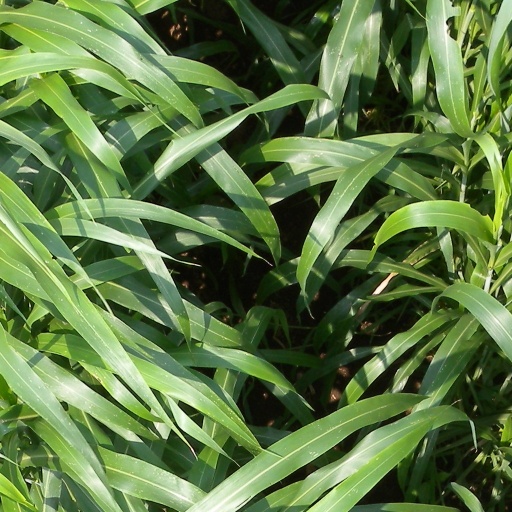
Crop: sorghum